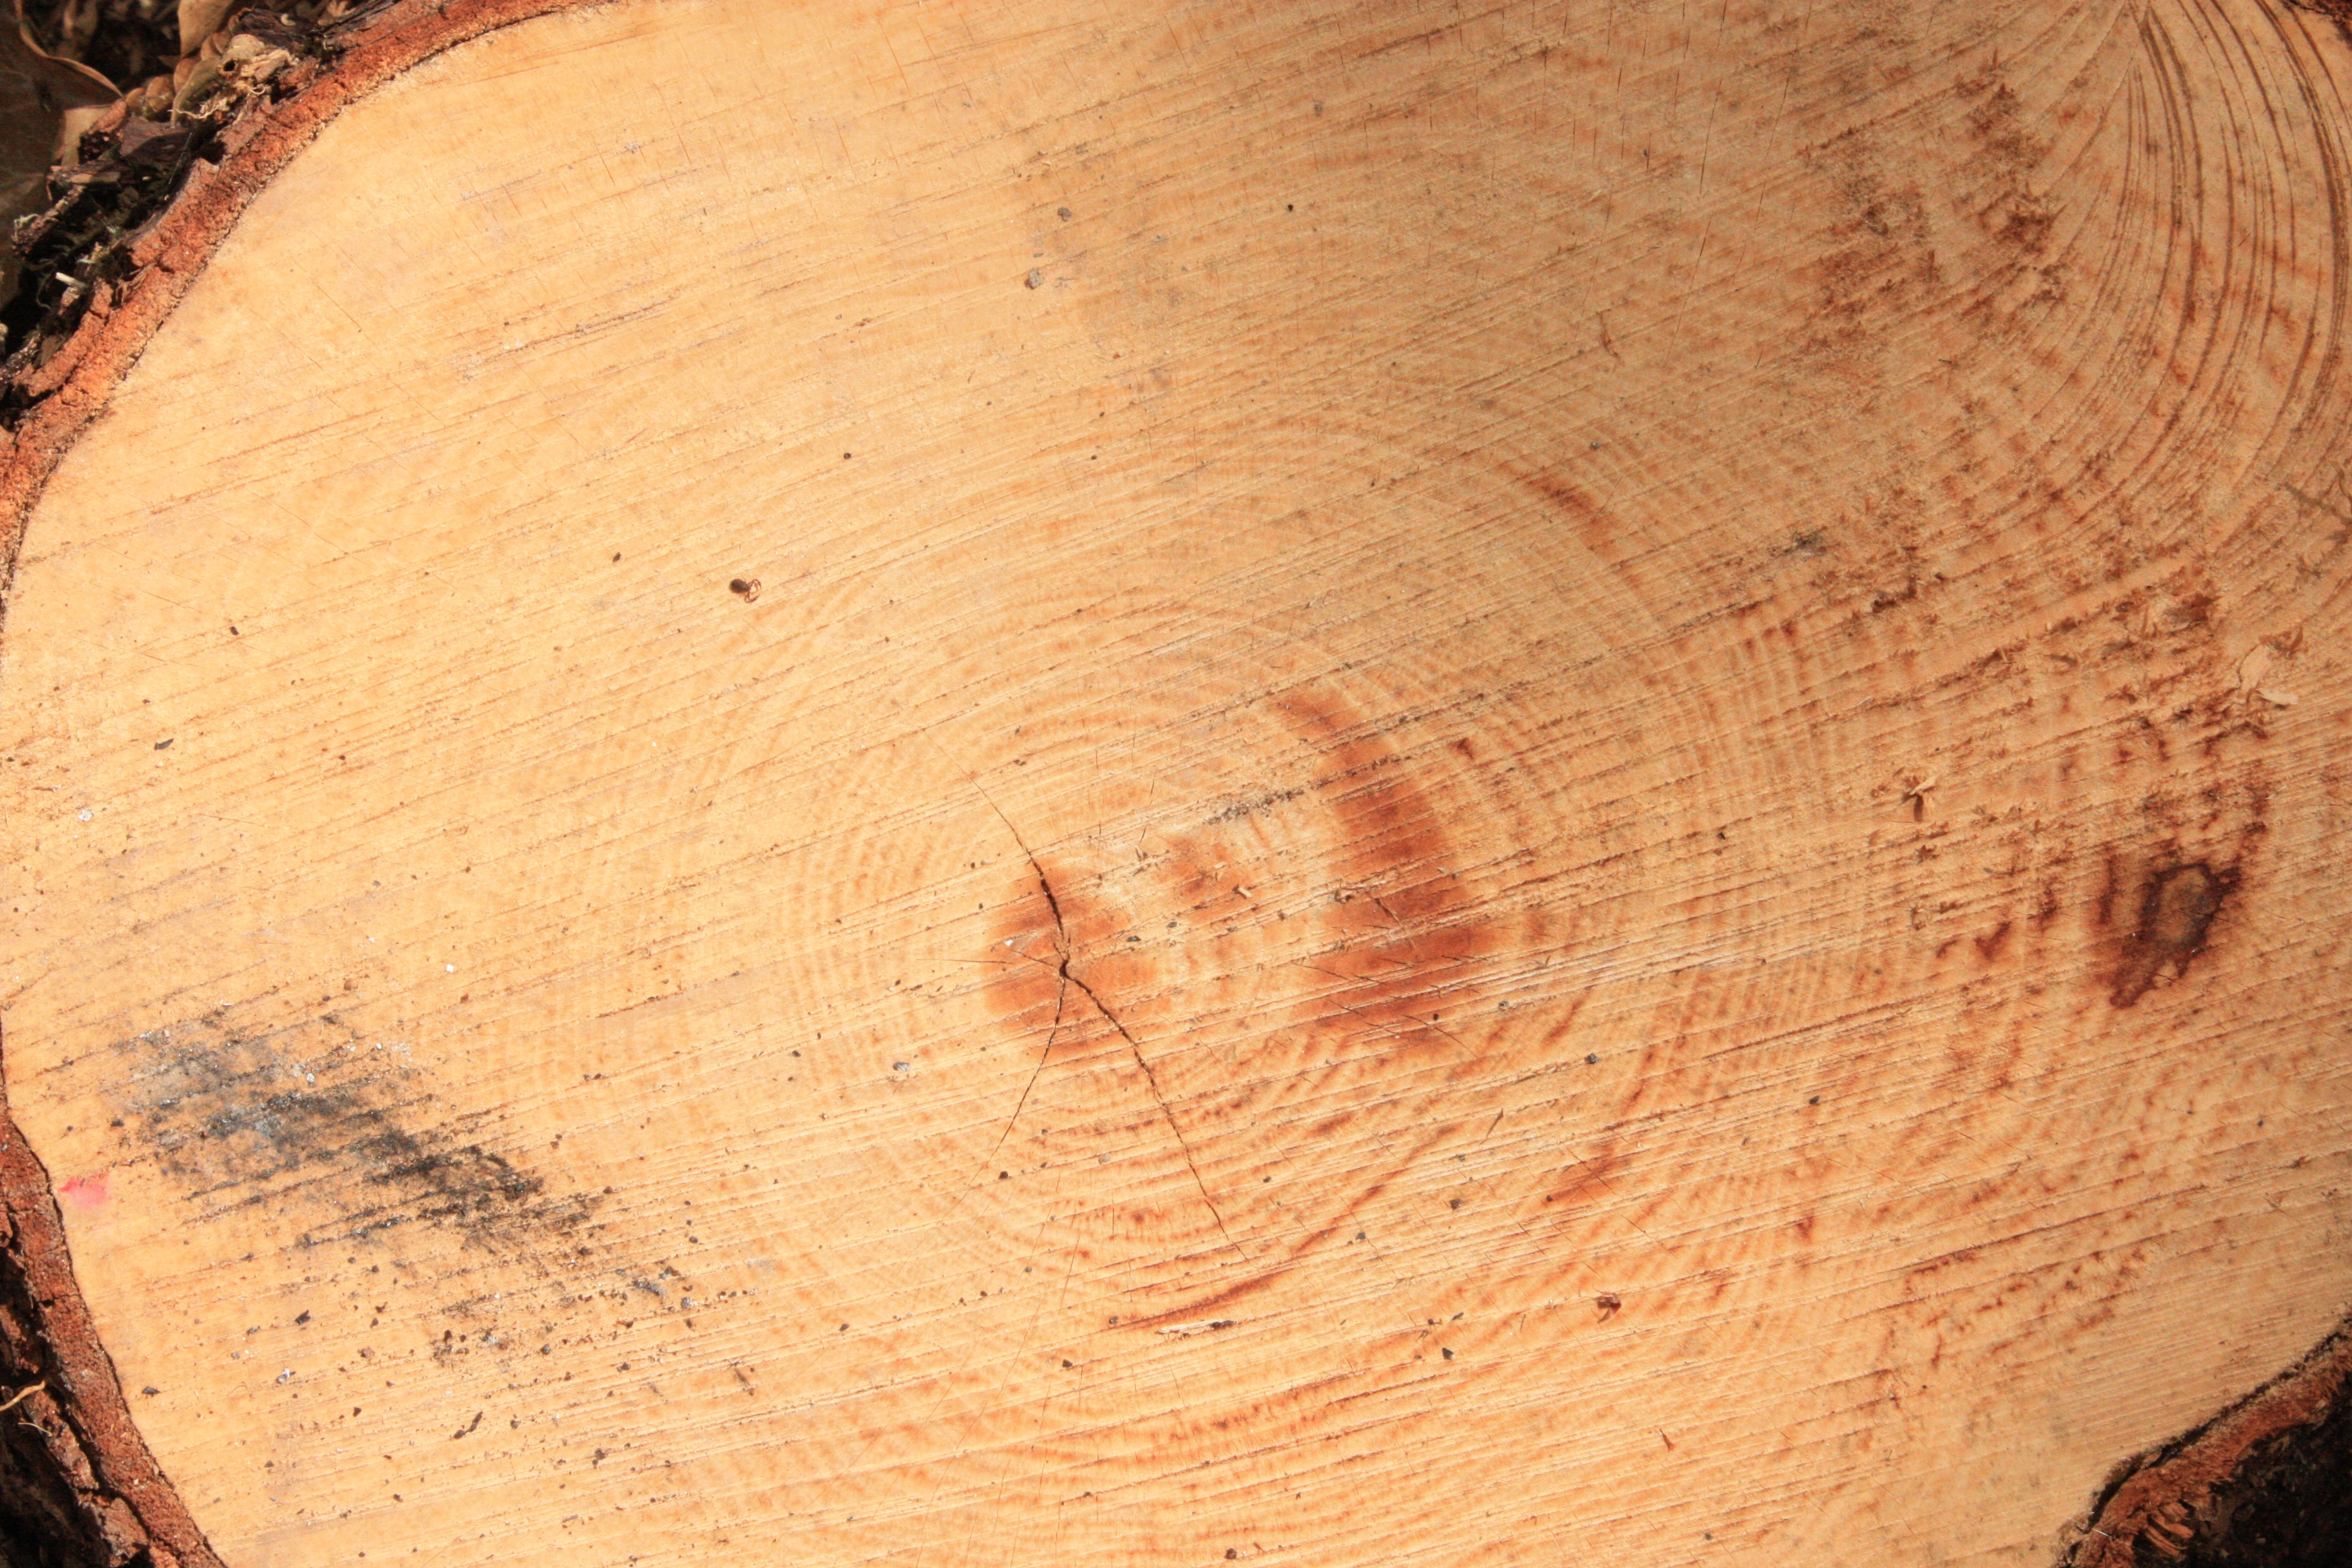
tree, wood, texture, trunk, dry, food, soil, lumber, circle, close up, dry tree, plywood, man made object, grass family